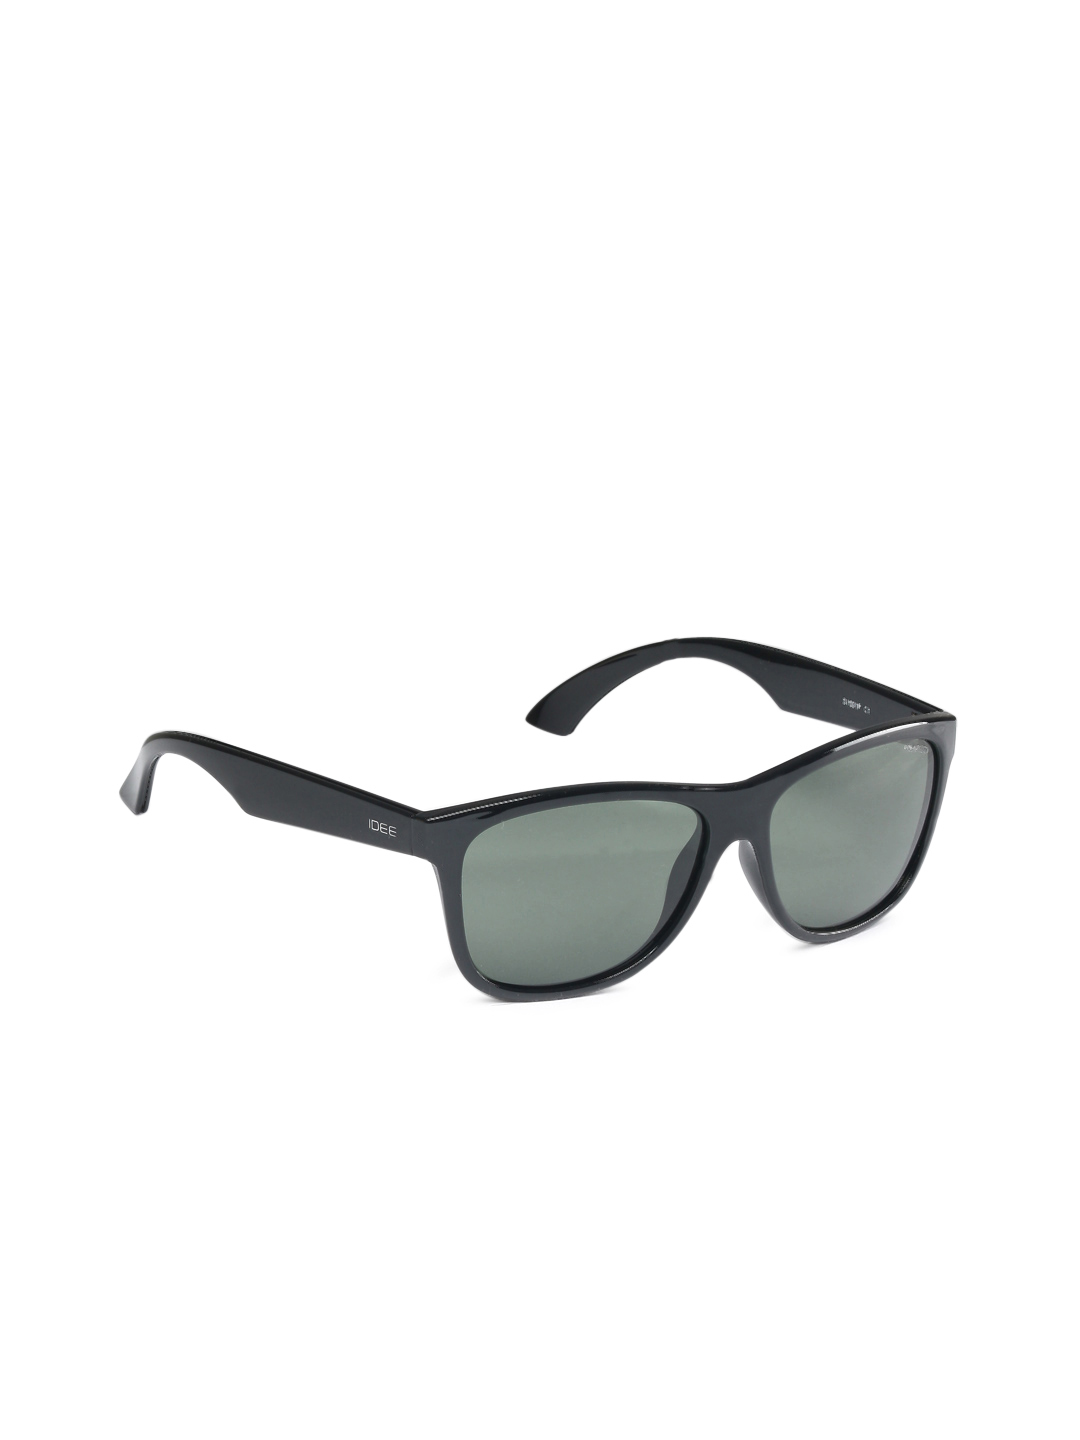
Idee Men Black Sunglasses
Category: Accessories / Eyewear / Sunglasses
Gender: Men
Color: Black
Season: Winter 2016
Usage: Casual